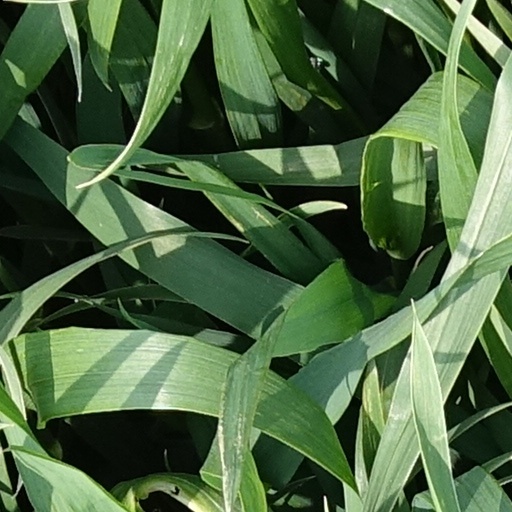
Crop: wheat